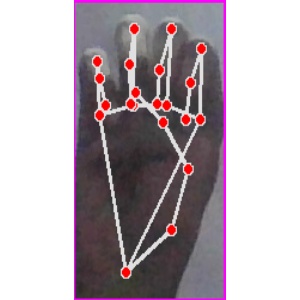
अक्षर: म